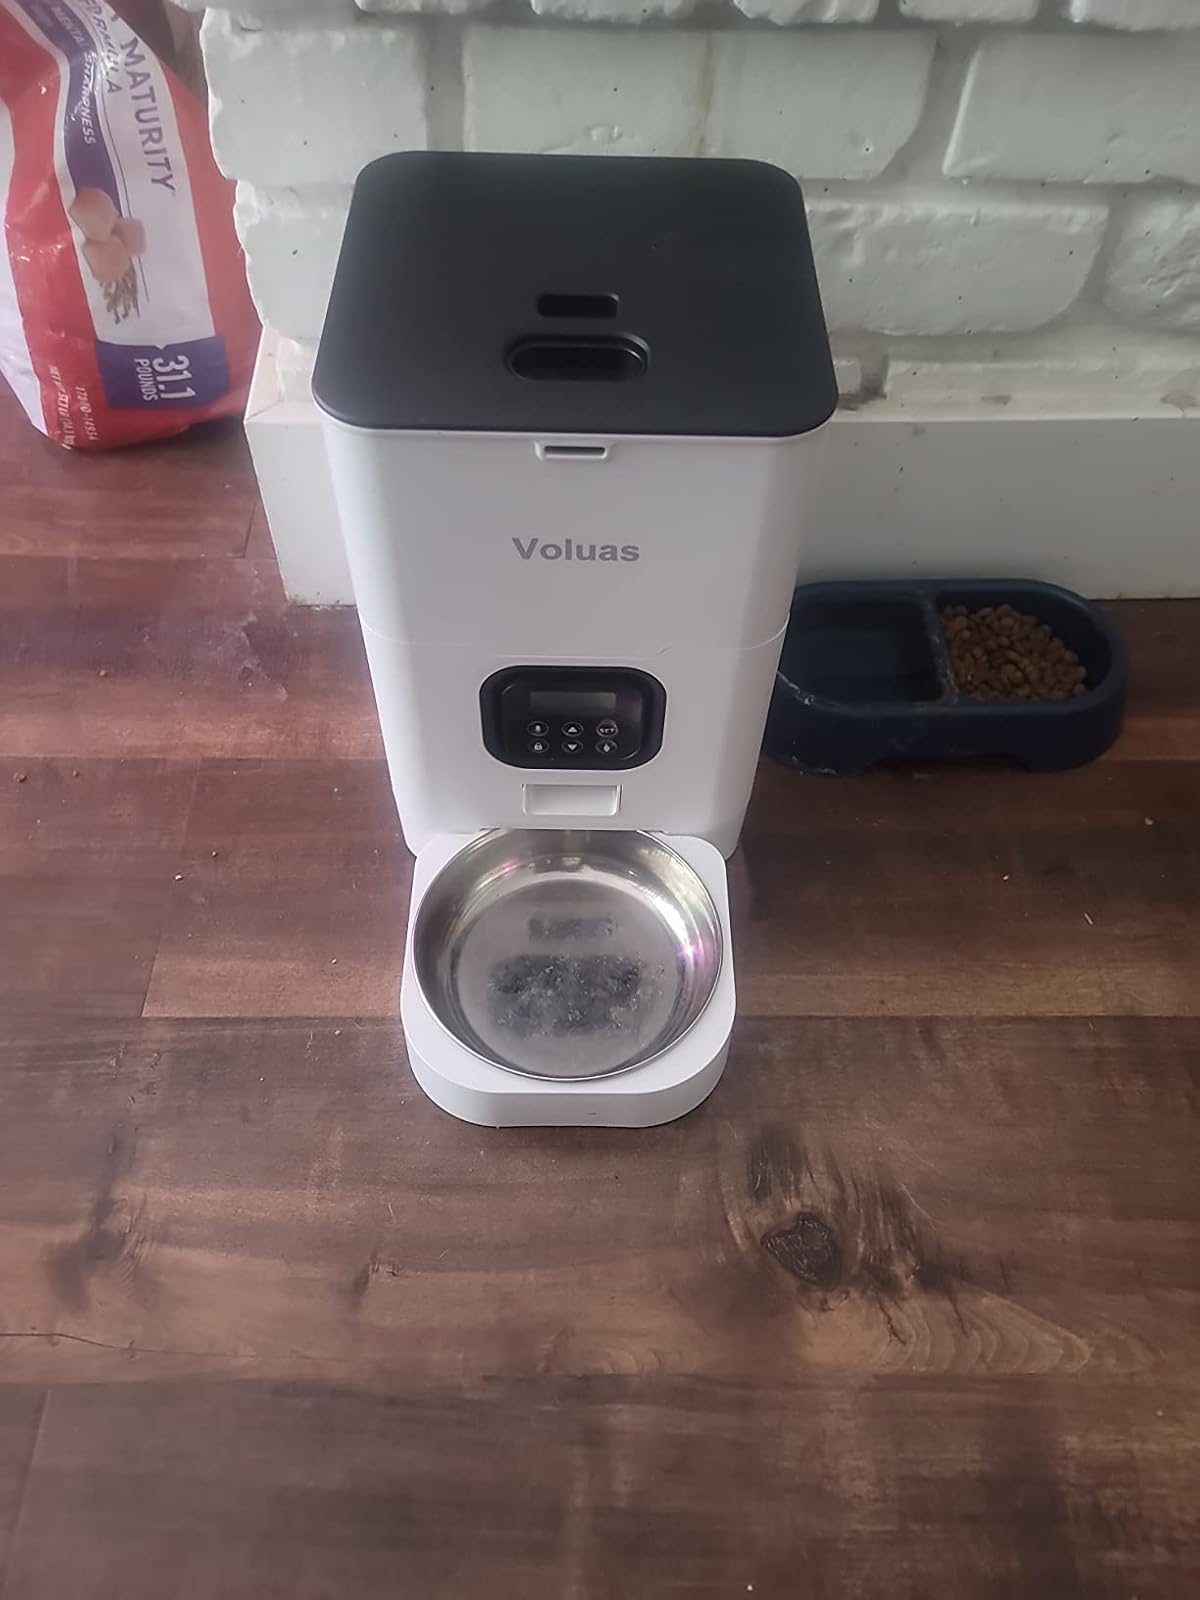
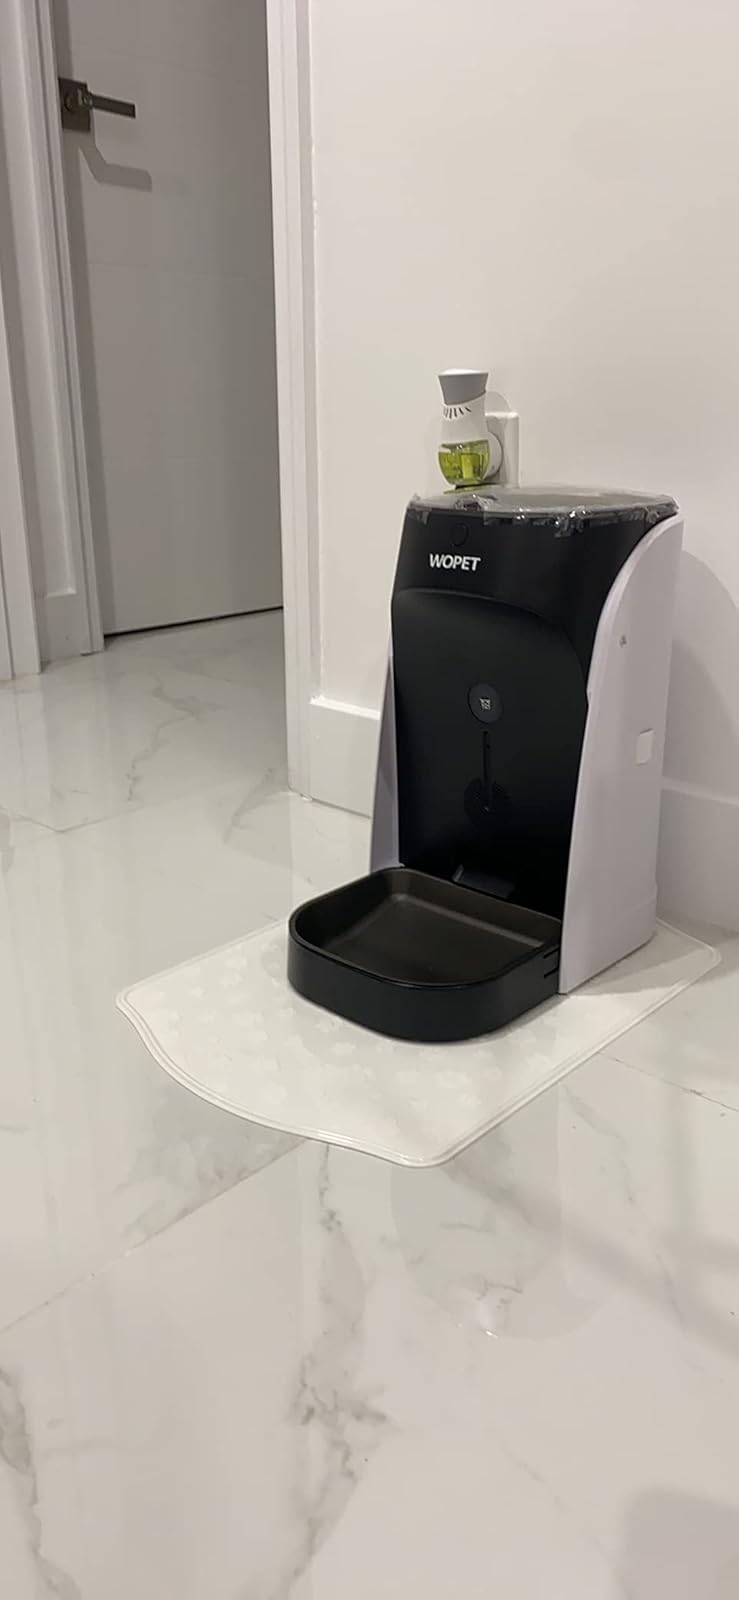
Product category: items_feeder
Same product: no